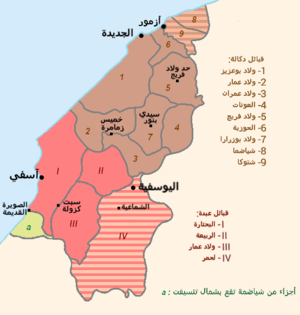
Carte représentant les tribus au sein des deux confédérations tribales de Doukkala et Abda. Une partie de la fraction Oulad Elhaj des Chiadma, établie au nord du Oued Tensift, dépend administrativement de la région Doukkala-Abda. العربية: خريطة تبين قبائل التحالفين القبائليين ""دكالة"" و ""عبدة"". جزء من قبيلة ولاد الحاج الشياضمية تقع بشمال واد تنسيفت، وتعتبر إداريا من جهة دكالة عبدة."